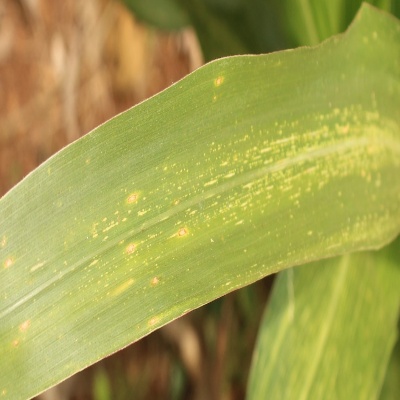
Label: Corn_(Maize)___Maize_Streak_Virus